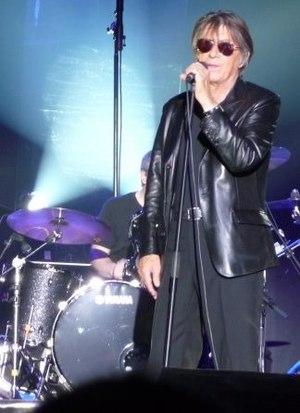
Jacques Dutronc en concert à Lorient.
Le 28 avril est le 118ᵉ jour de l’année du calendrier grégorien, le 119ᵉ en cas d’année bissextile. Il reste 247 jours avant la fin de l’année.
Jacques Dutronc, né le 28 avril 1943 à Paris, est un chanteur, auteur-compositeur et acteur français.